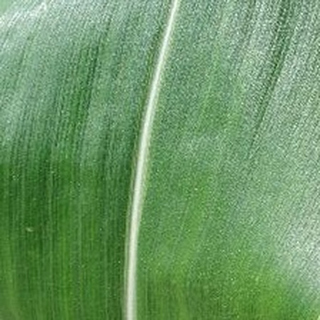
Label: healthy_corn